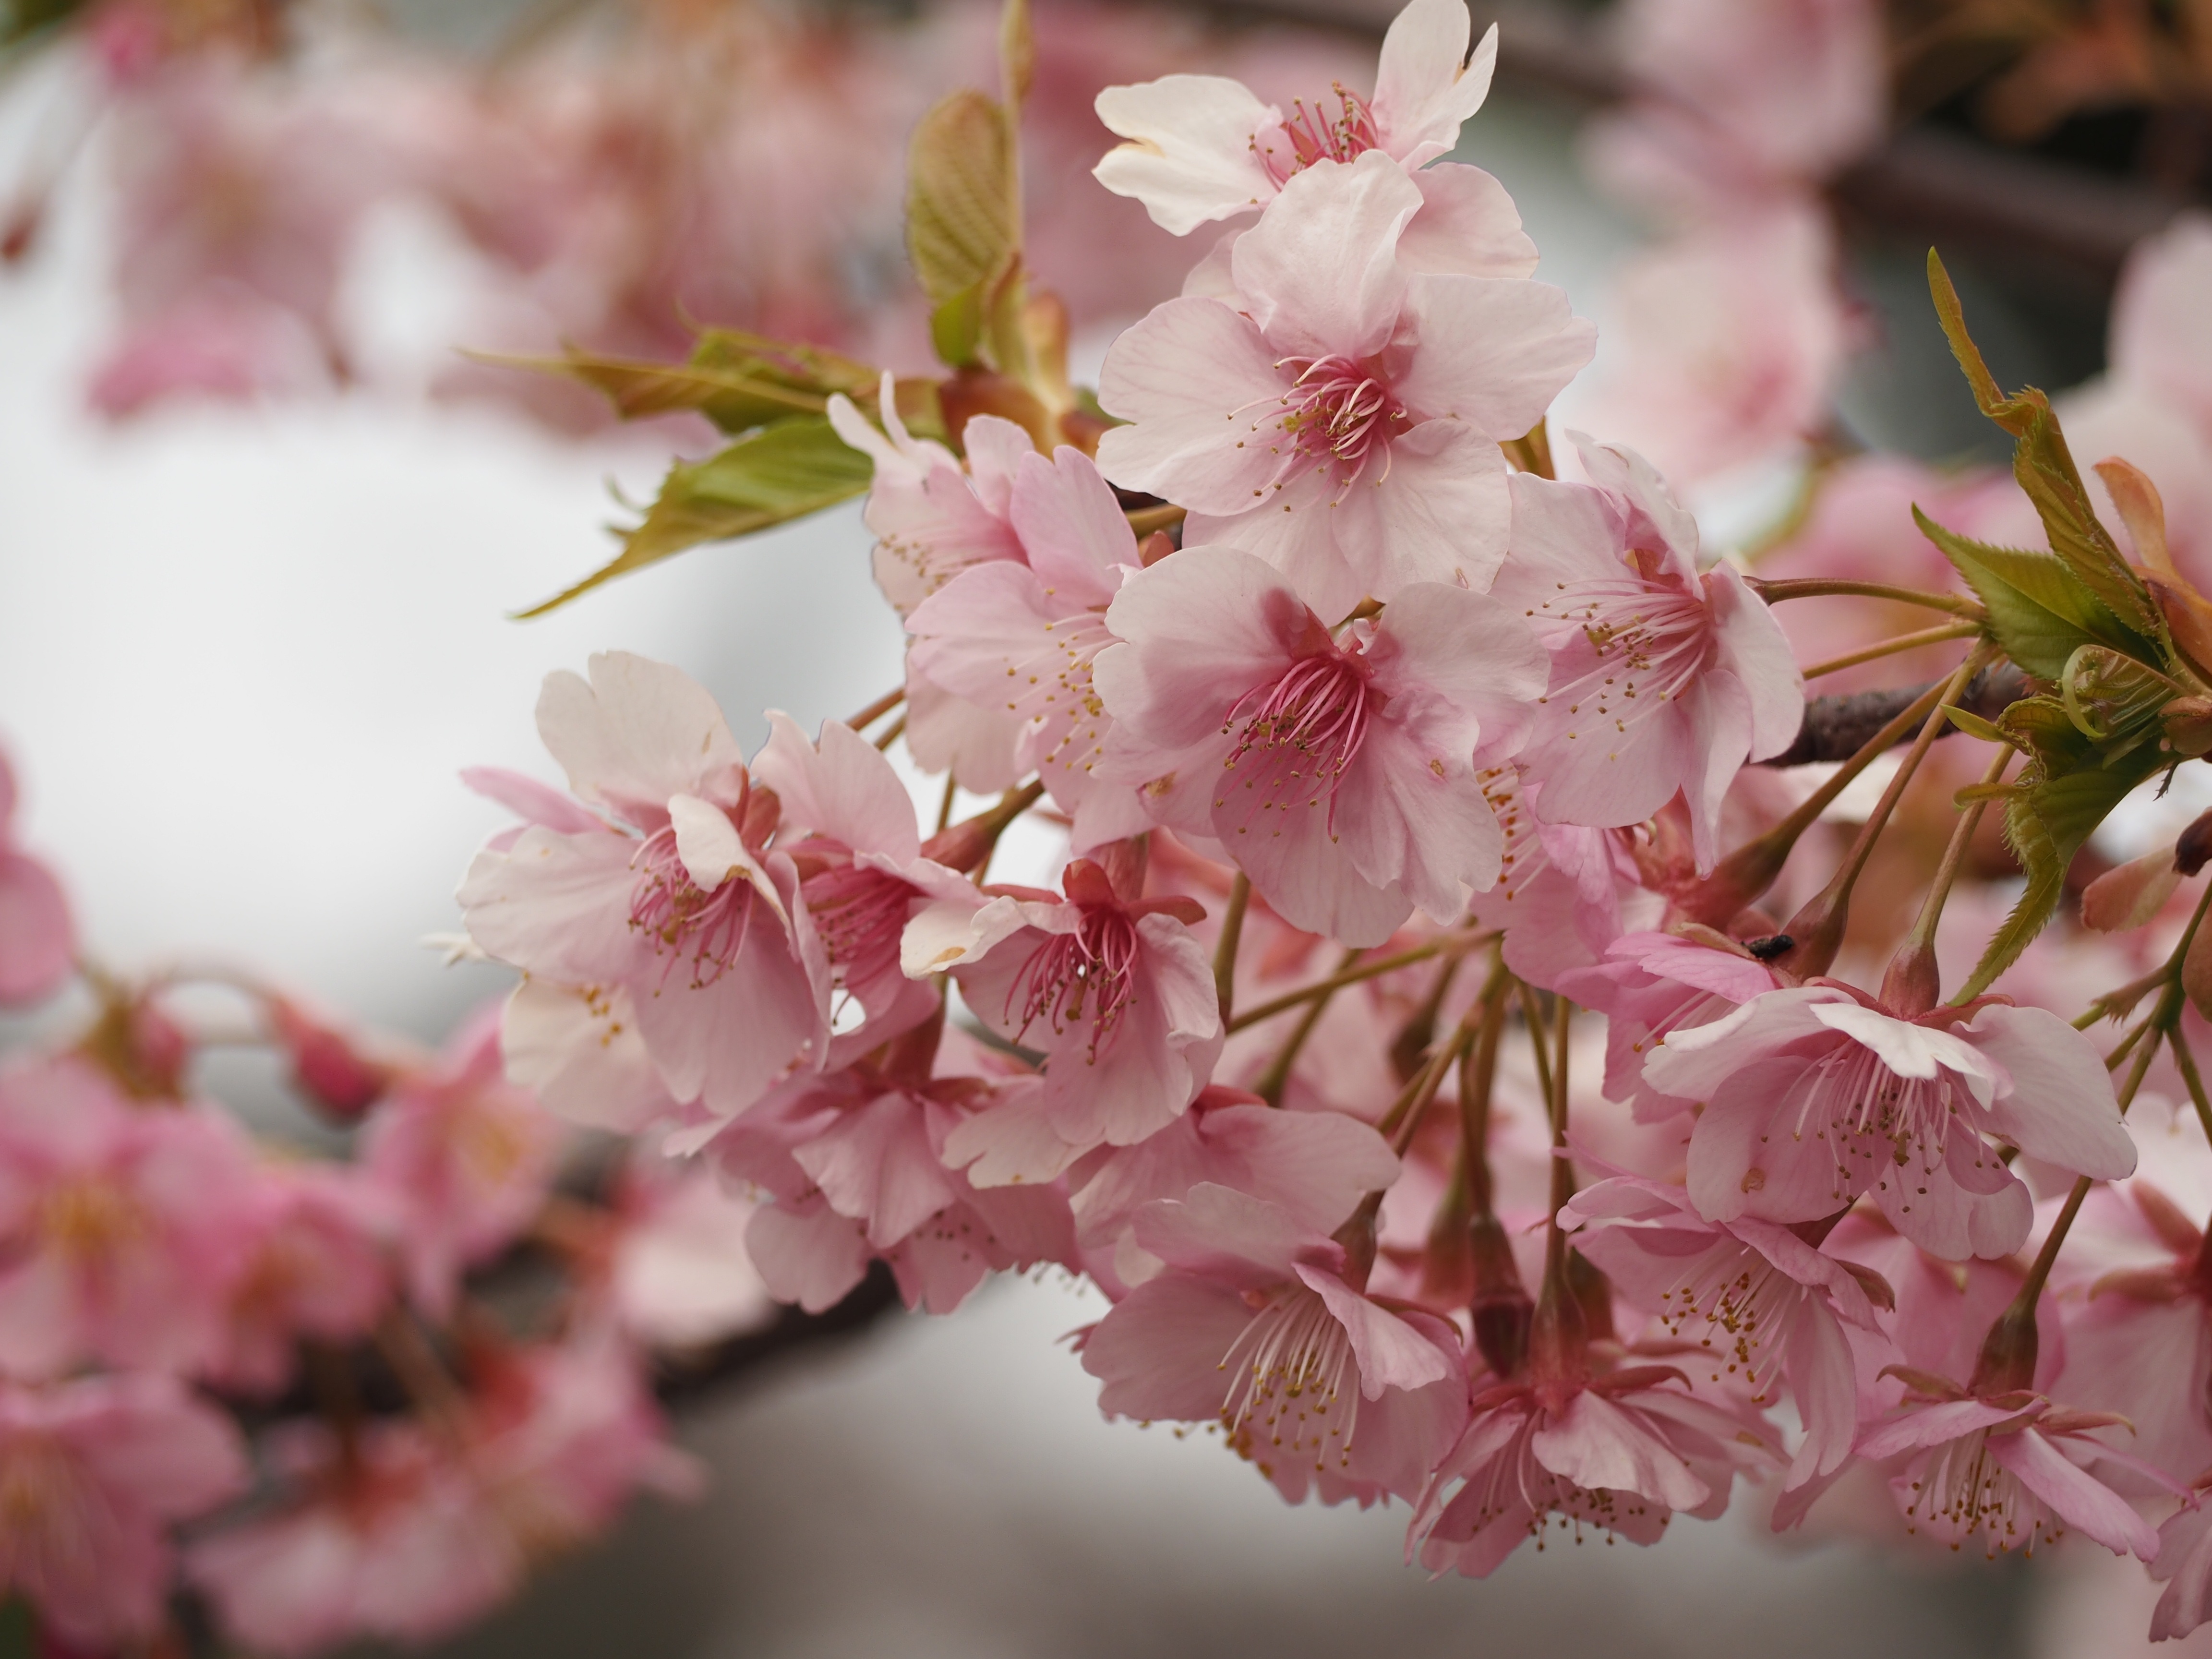
branch, blossom, plant, fruit, flower, petal, food, spring, produce, pink, flora, season, cherry blossom, close up, shrub, ueno, cherry, macro photography, flowering plant, rose family, cherry blossoms, woody plant, land plant, begin to fall